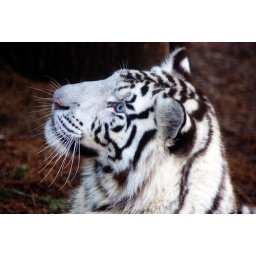
A white tiger spies something of interest above him.